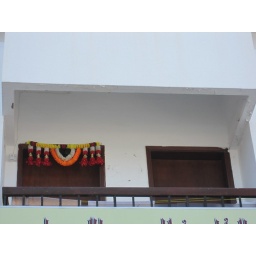
Indian flower garland above a doorway in an upper storey of a building in Mutrah.